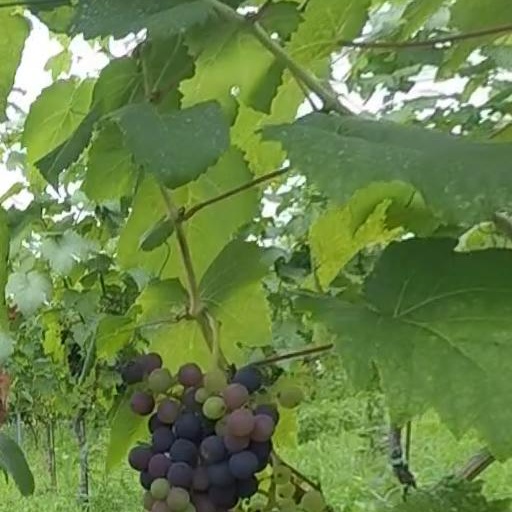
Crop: grape